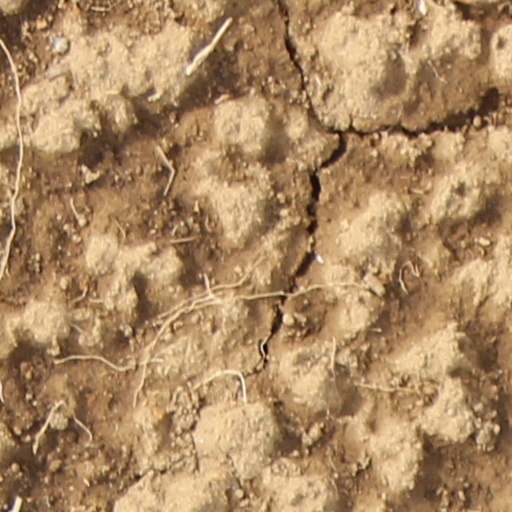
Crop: wheat